Cargo ship

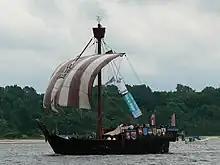
A full-scale replica of a cog, a type of vessel commonly used for cargo in Northern Europe from the 10th to the 14th centuries

Liner business: typically (but not exclusively) container vessels (wherein "general cargo" is carried in containers), operating as "common carriers", calling at a regularly published schedule of ports. A common carrier refers to a regulated service where any member of the public may book cargo for shipment, according to long-established and internationally agreed rules.